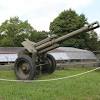
Label: D-30